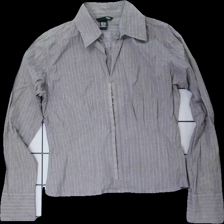
View: front
Type: Blouse
Category: Ladies
Brand: H&M
Colors: Grey, White
Material: 100% cotton
Pattern: Striped
Cut: Regular
Size: 44
Season: All
Damage location: middle right
Damage 2 location: middle left
Price range: <50
Recommended usage: Reuse
Description: randig skjorta/blus, lite urtvättad